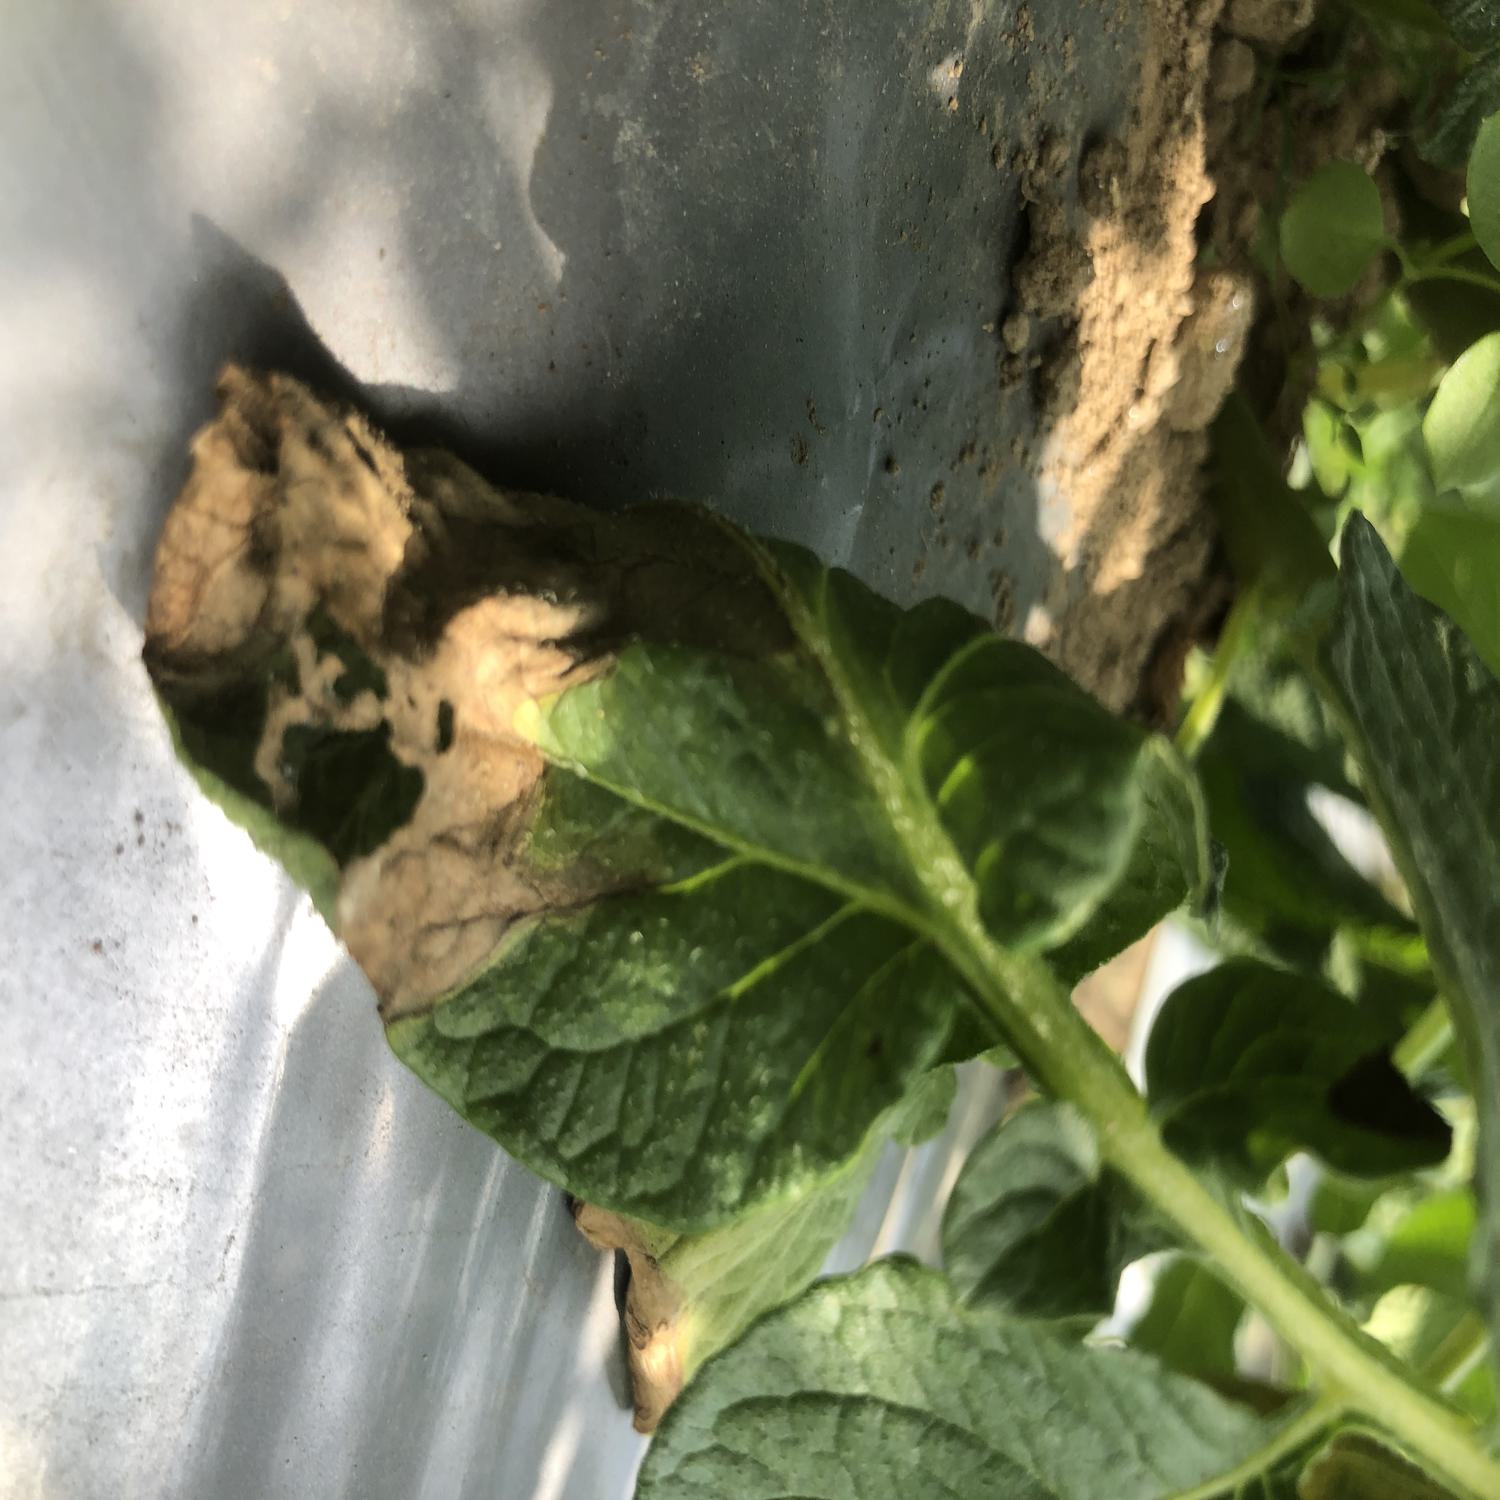
Label: Fungi